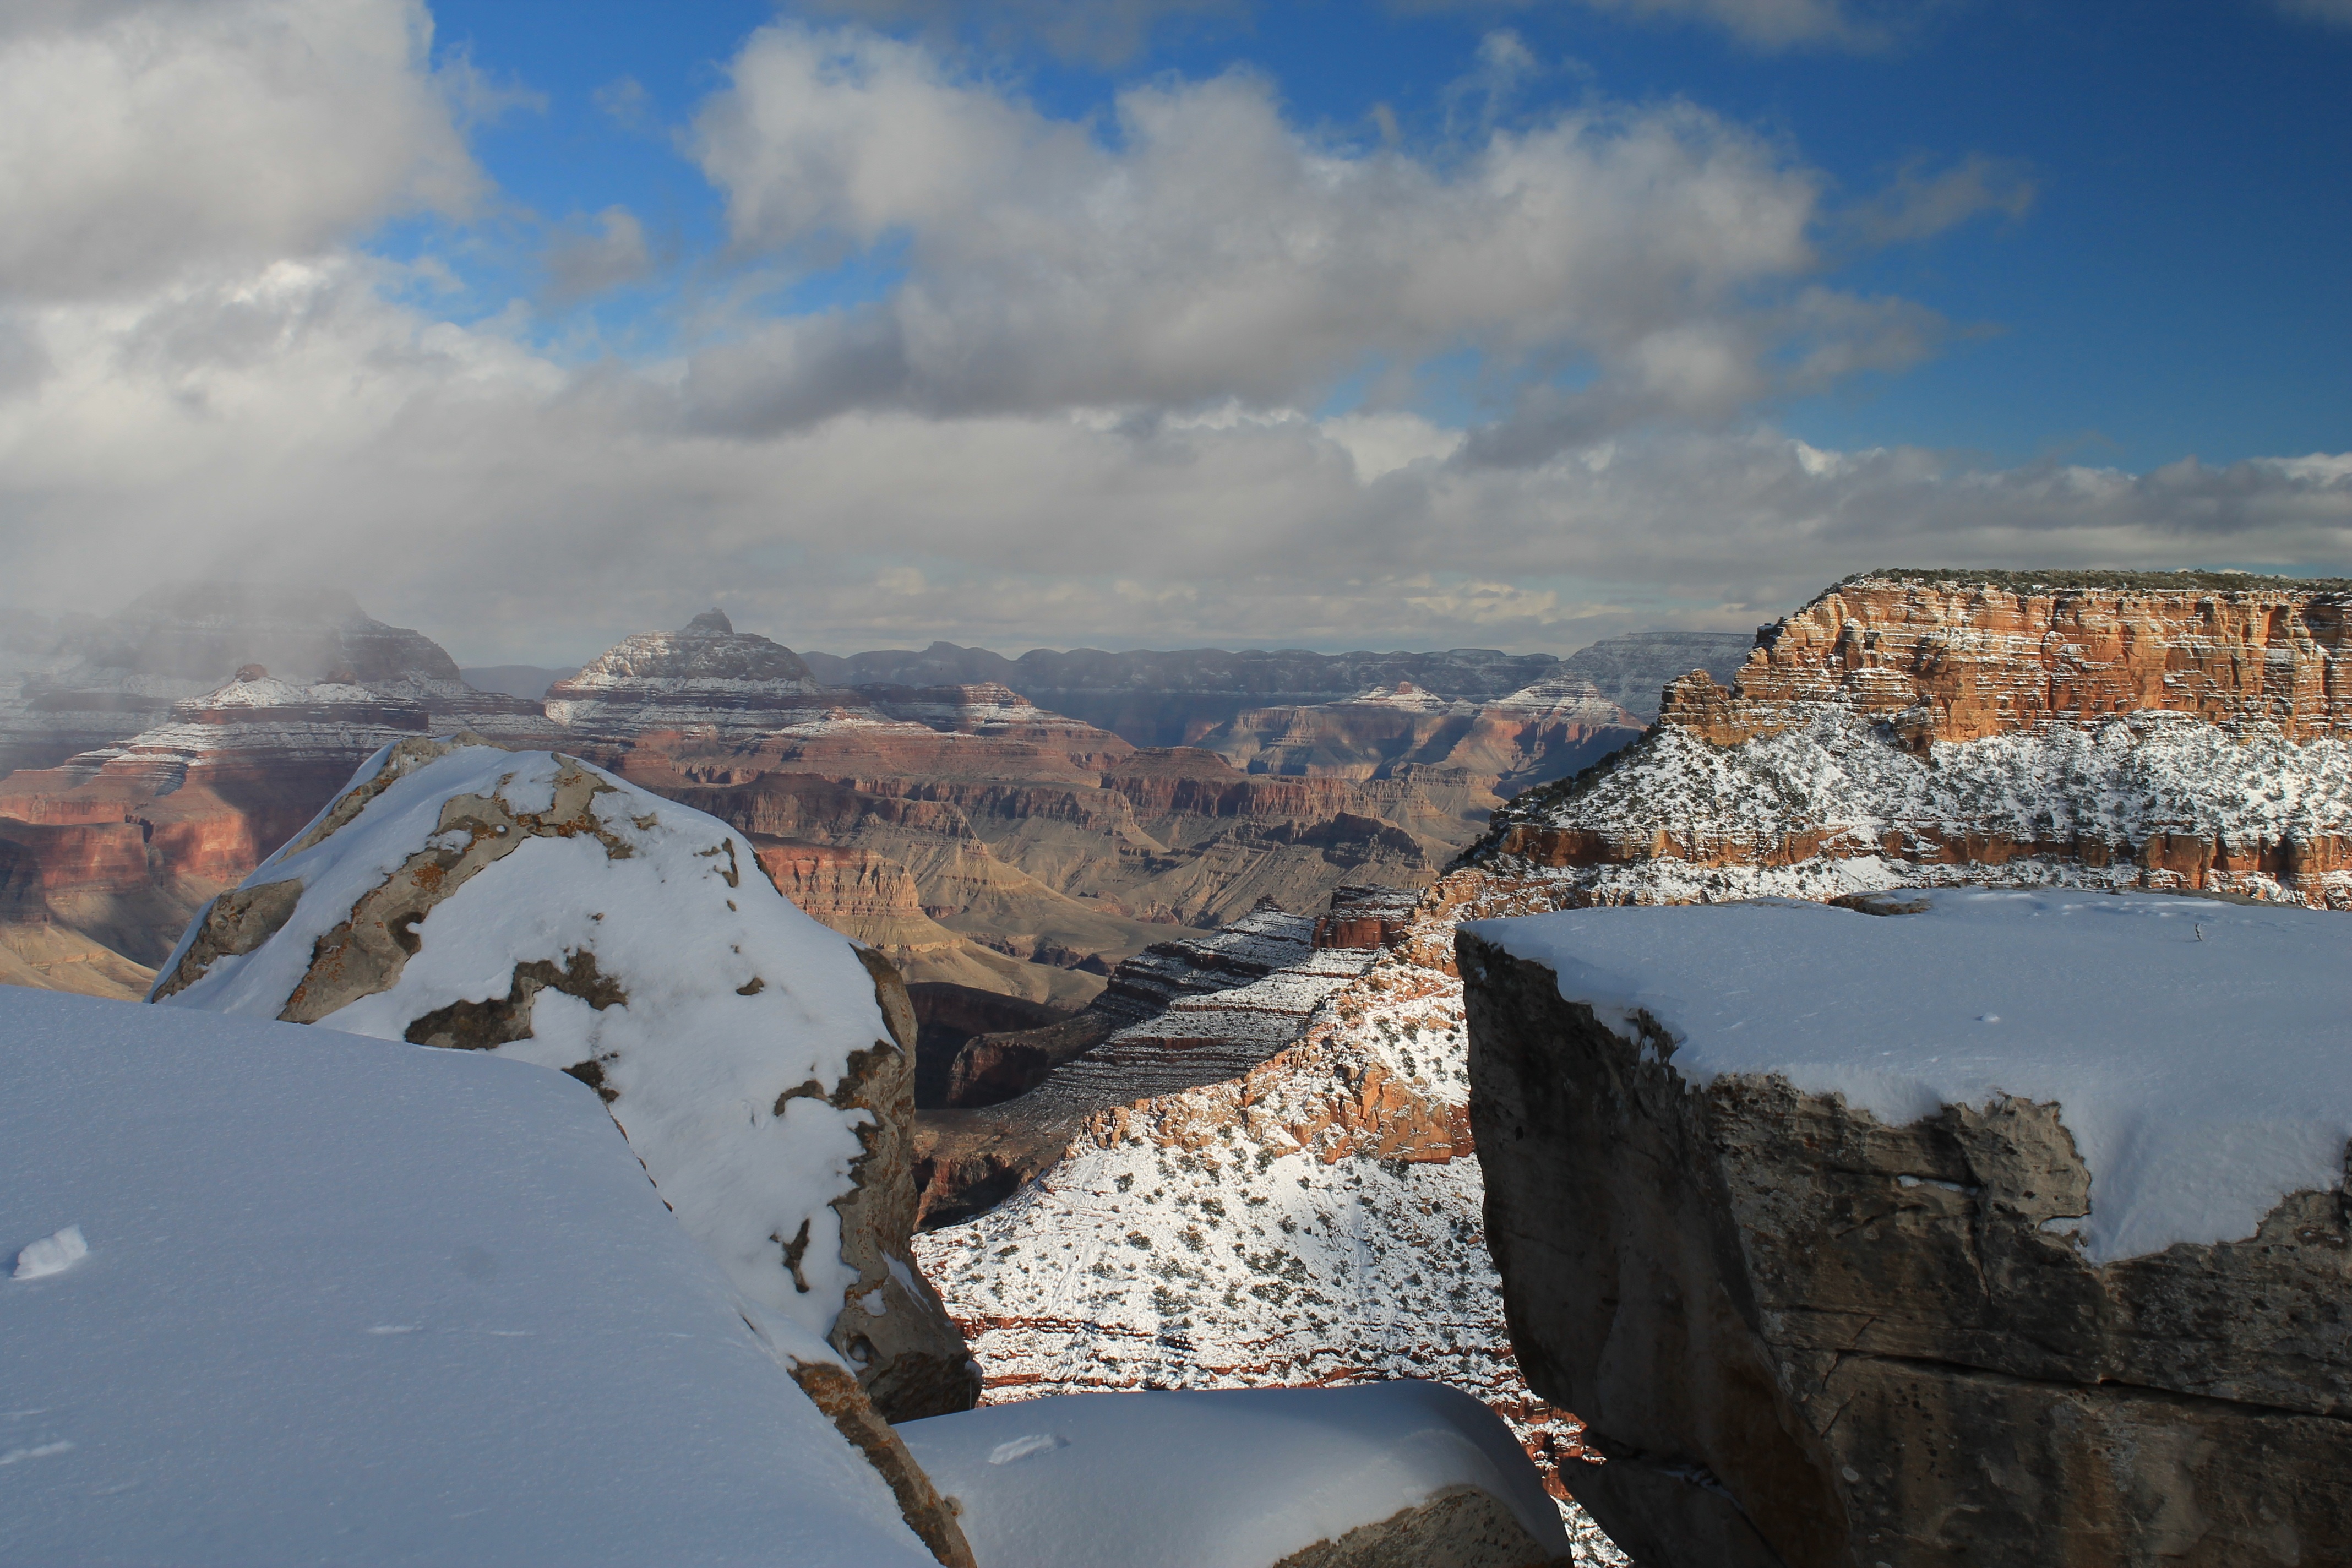
landscape, sea, coast, nature, forest, grass, rock, wilderness, mountain, snow, winter, cloud, sky, morning, lake, frost, wall, mountain range, vacation, travel, cliff, ice, reflection, scenic, natural, park, weather, landmark, frozen, rocky, rugged, canyon, grand canyon, terrain, season, arizona, rocks, outdoors, south, national, clouds, grand, alps, cliffs, rim, marble, southwest, stunning, aerial photography, mountainous landforms